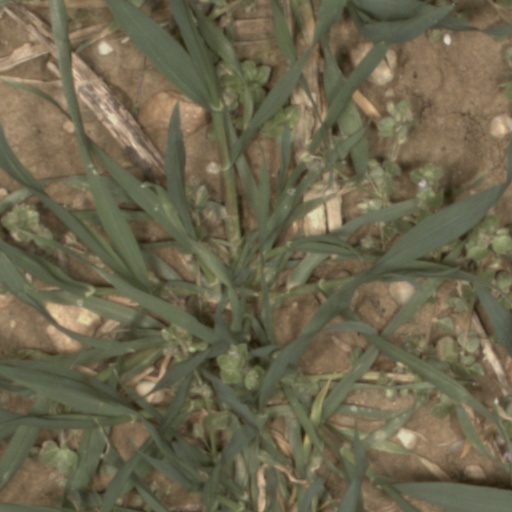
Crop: wheat